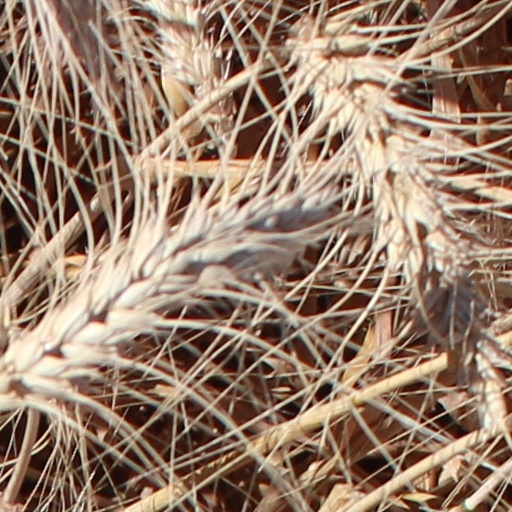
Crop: wheat